Theatre of Croatia

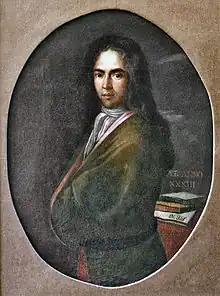
Ivan Gundulić (1589–1638)

The very first theatre venues in today's Croatia were built during the Roman period. The remains of a Classical theatre can be seen in ancient Salona near Split, and in Pula there are remains of a smaller Roman theatre, both dating from the 1st century.